Kerthen Wood

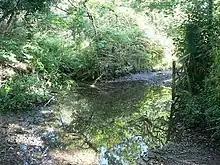
A ford by Kerthen Wood Haven

Kerthen Wood, or Kirthen Wood, is a hamlet near Townshend in Cornwall, England. It is in the civil parish of Crowan